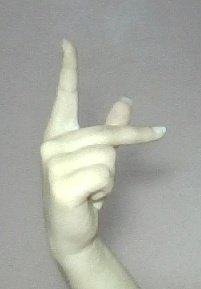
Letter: dha